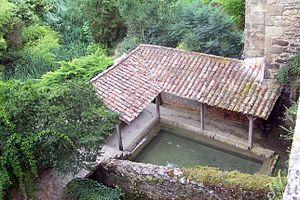
Lavoir de Castelmoron-d'Albret (Gironde, France)
Castelmoron-d'Albret est une commune du Sud-Ouest de la France, située dans le département de la Gironde, en région Nouvelle-Aquitaine.